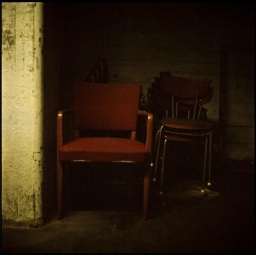
red chair in the dark